Superwoman

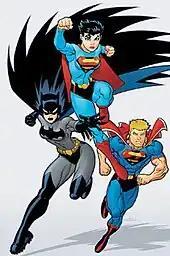
Superwoman along with Batwoman and Superlad from "Superman/Batman" #24 (2006). Art by Ed McGuinness

In "Superman" #349 ("The Turnabout Trap!"), Superman returns from an interstellar mission to find that everyone on Earth is of the opposite sex. Among them are Penny White (a female Perry White), Jenny Olsen (a female Jimmy Olsen), Louis Lane (a male Lois Lane), Batwoman (a female Batman, rather than the actual character), Wonder Warrior (a male Wonder Woman; DC Comics could not use the name Wonder Man at the time because Marvel Comics holds the trademark), Black Condor (a male Black Canary), Superlad (a male Supergirl), and Superwoman (his female counterpart) herself. Believing he crossed into a parallel universe, Superman flies back to space to find a dimensional portal but is blocked by an invisible barrier. He notices the parallelism fails when he sees Superwoman and Clara Kent (Superwoman's presumed secret identity) are two separate people.